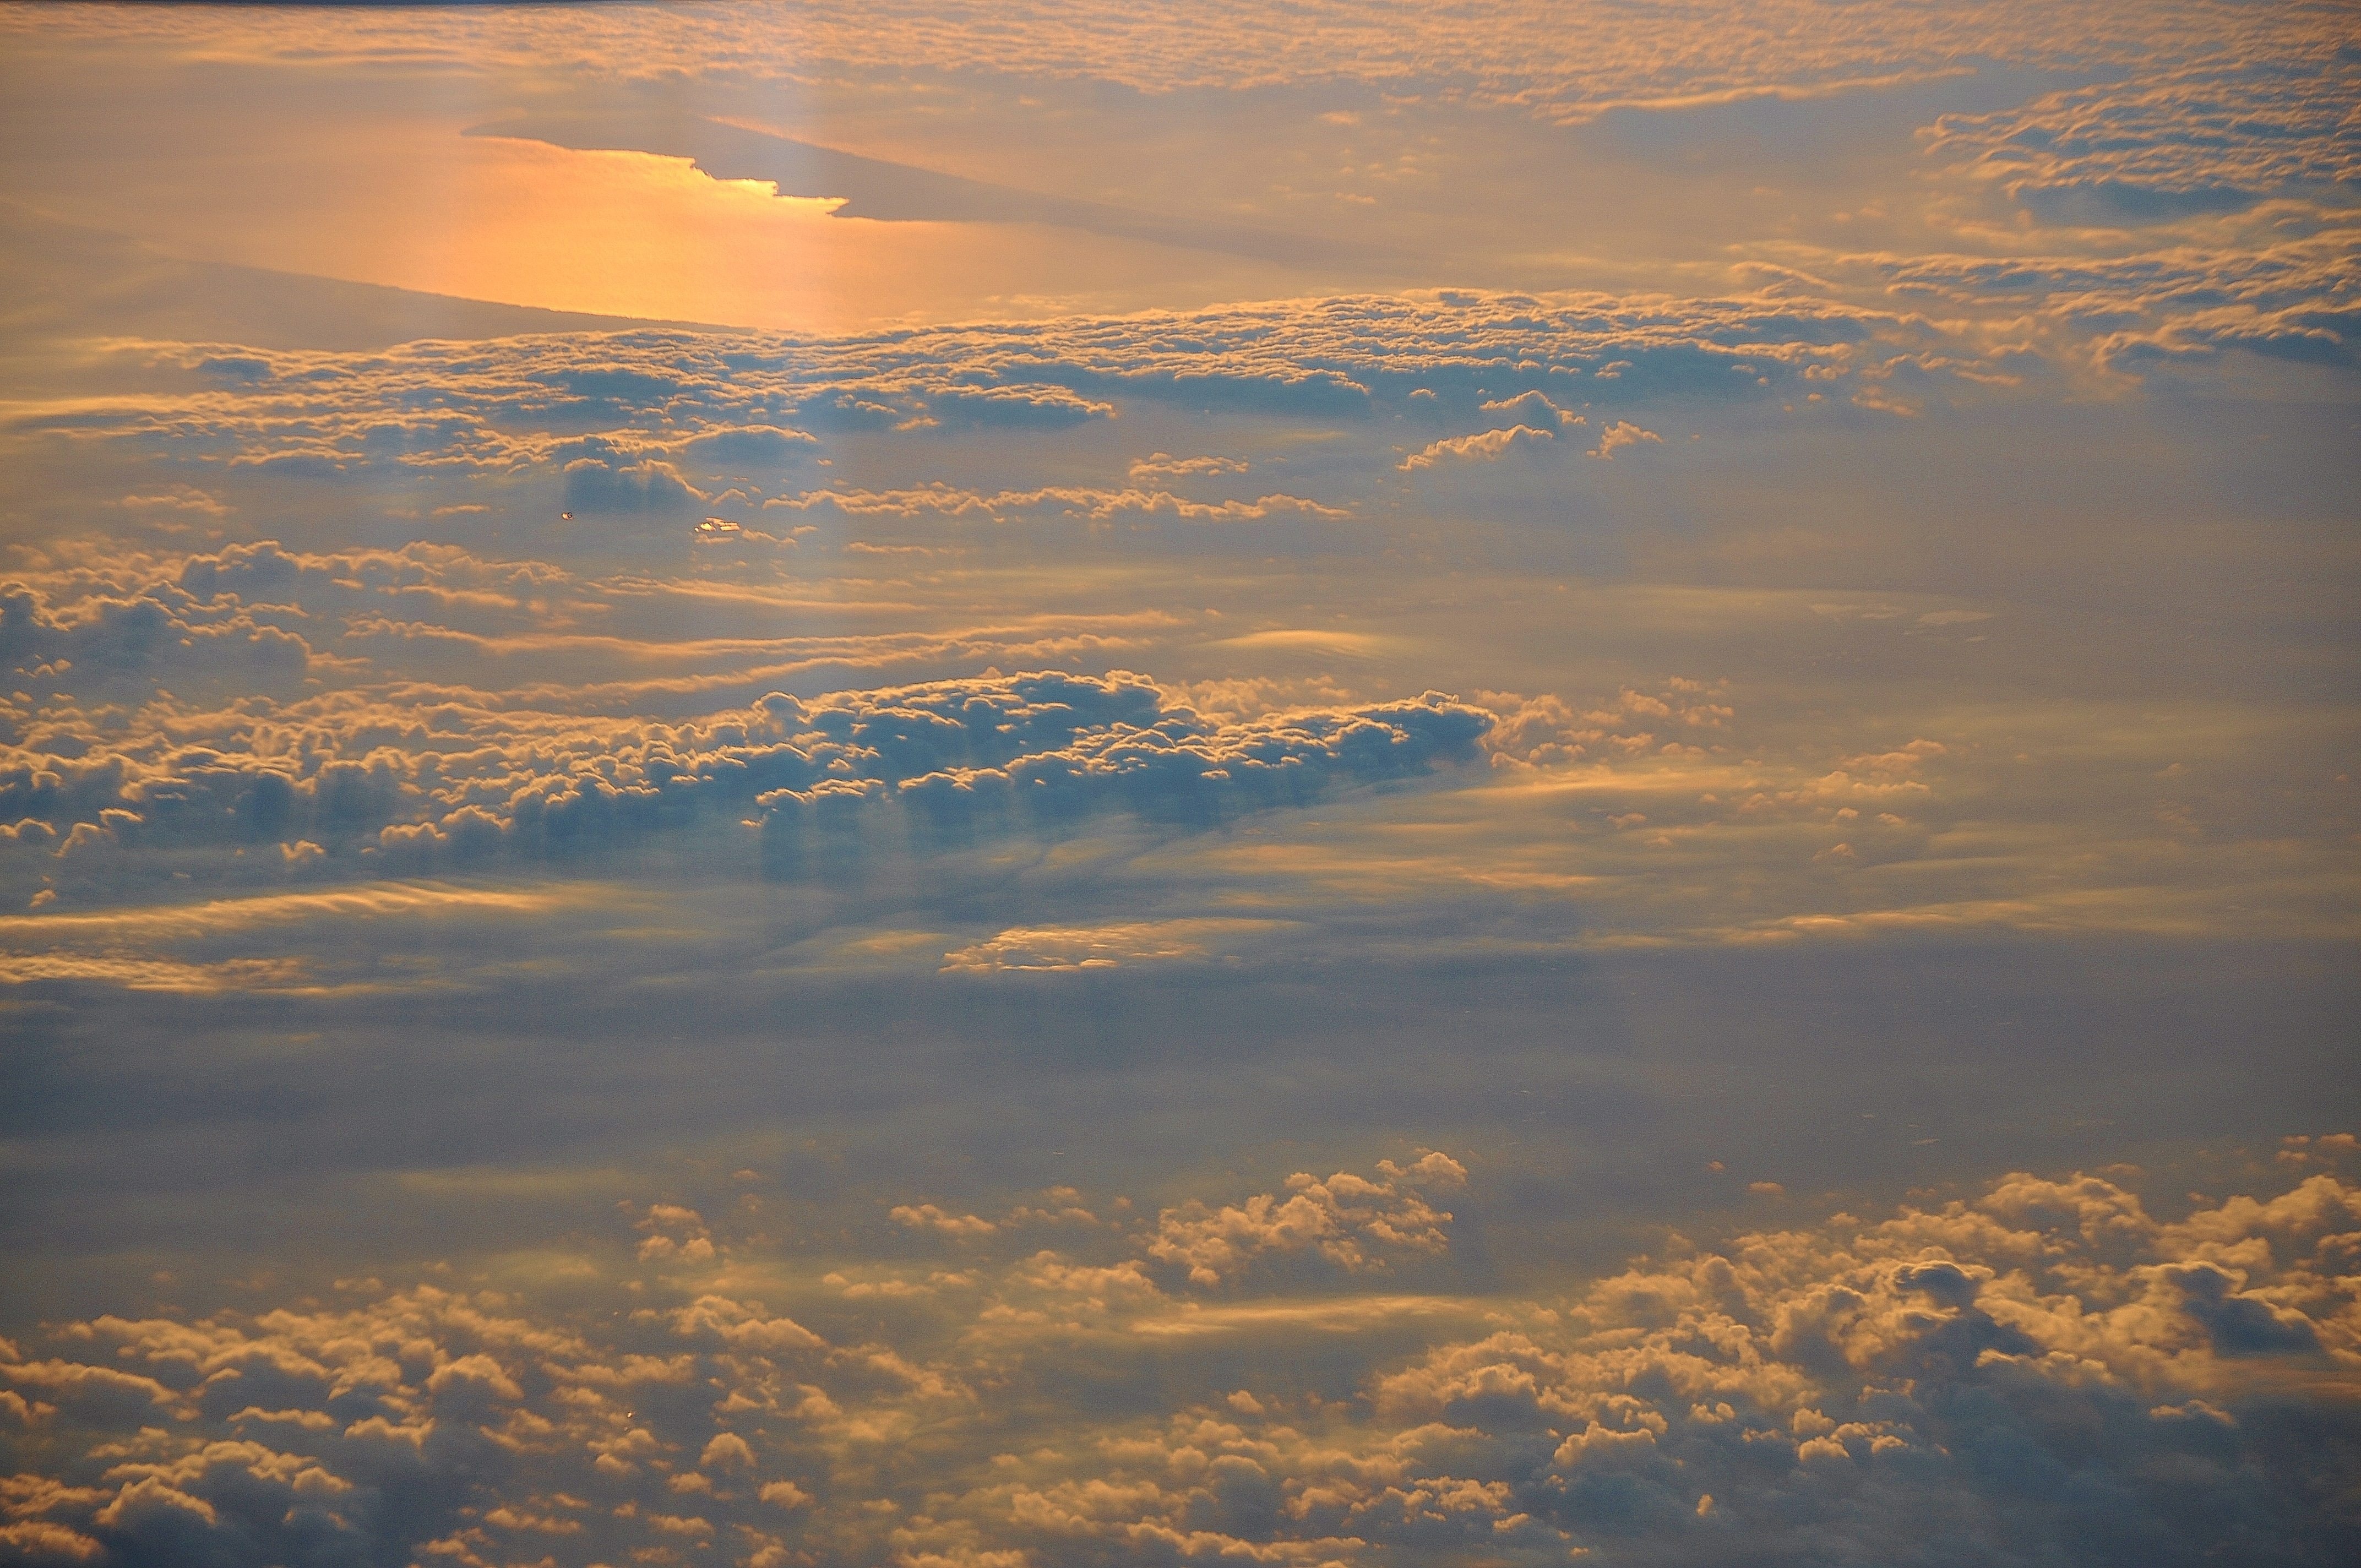
beach, landscape, sea, ocean, horizon, cloud, sky, sunshine, sun, sunrise, sunset, sunlight, morning, dawn, atmosphere, flying, summer, travel, dusk, evening, reflection, heaven, flight, peace, cumulus, holiday, blue, plain, clouds, beautiful, afterglow, pegasus, meteorological phenomenon, atmospheric phenomenon, atmosphere of earth, red sky at morning